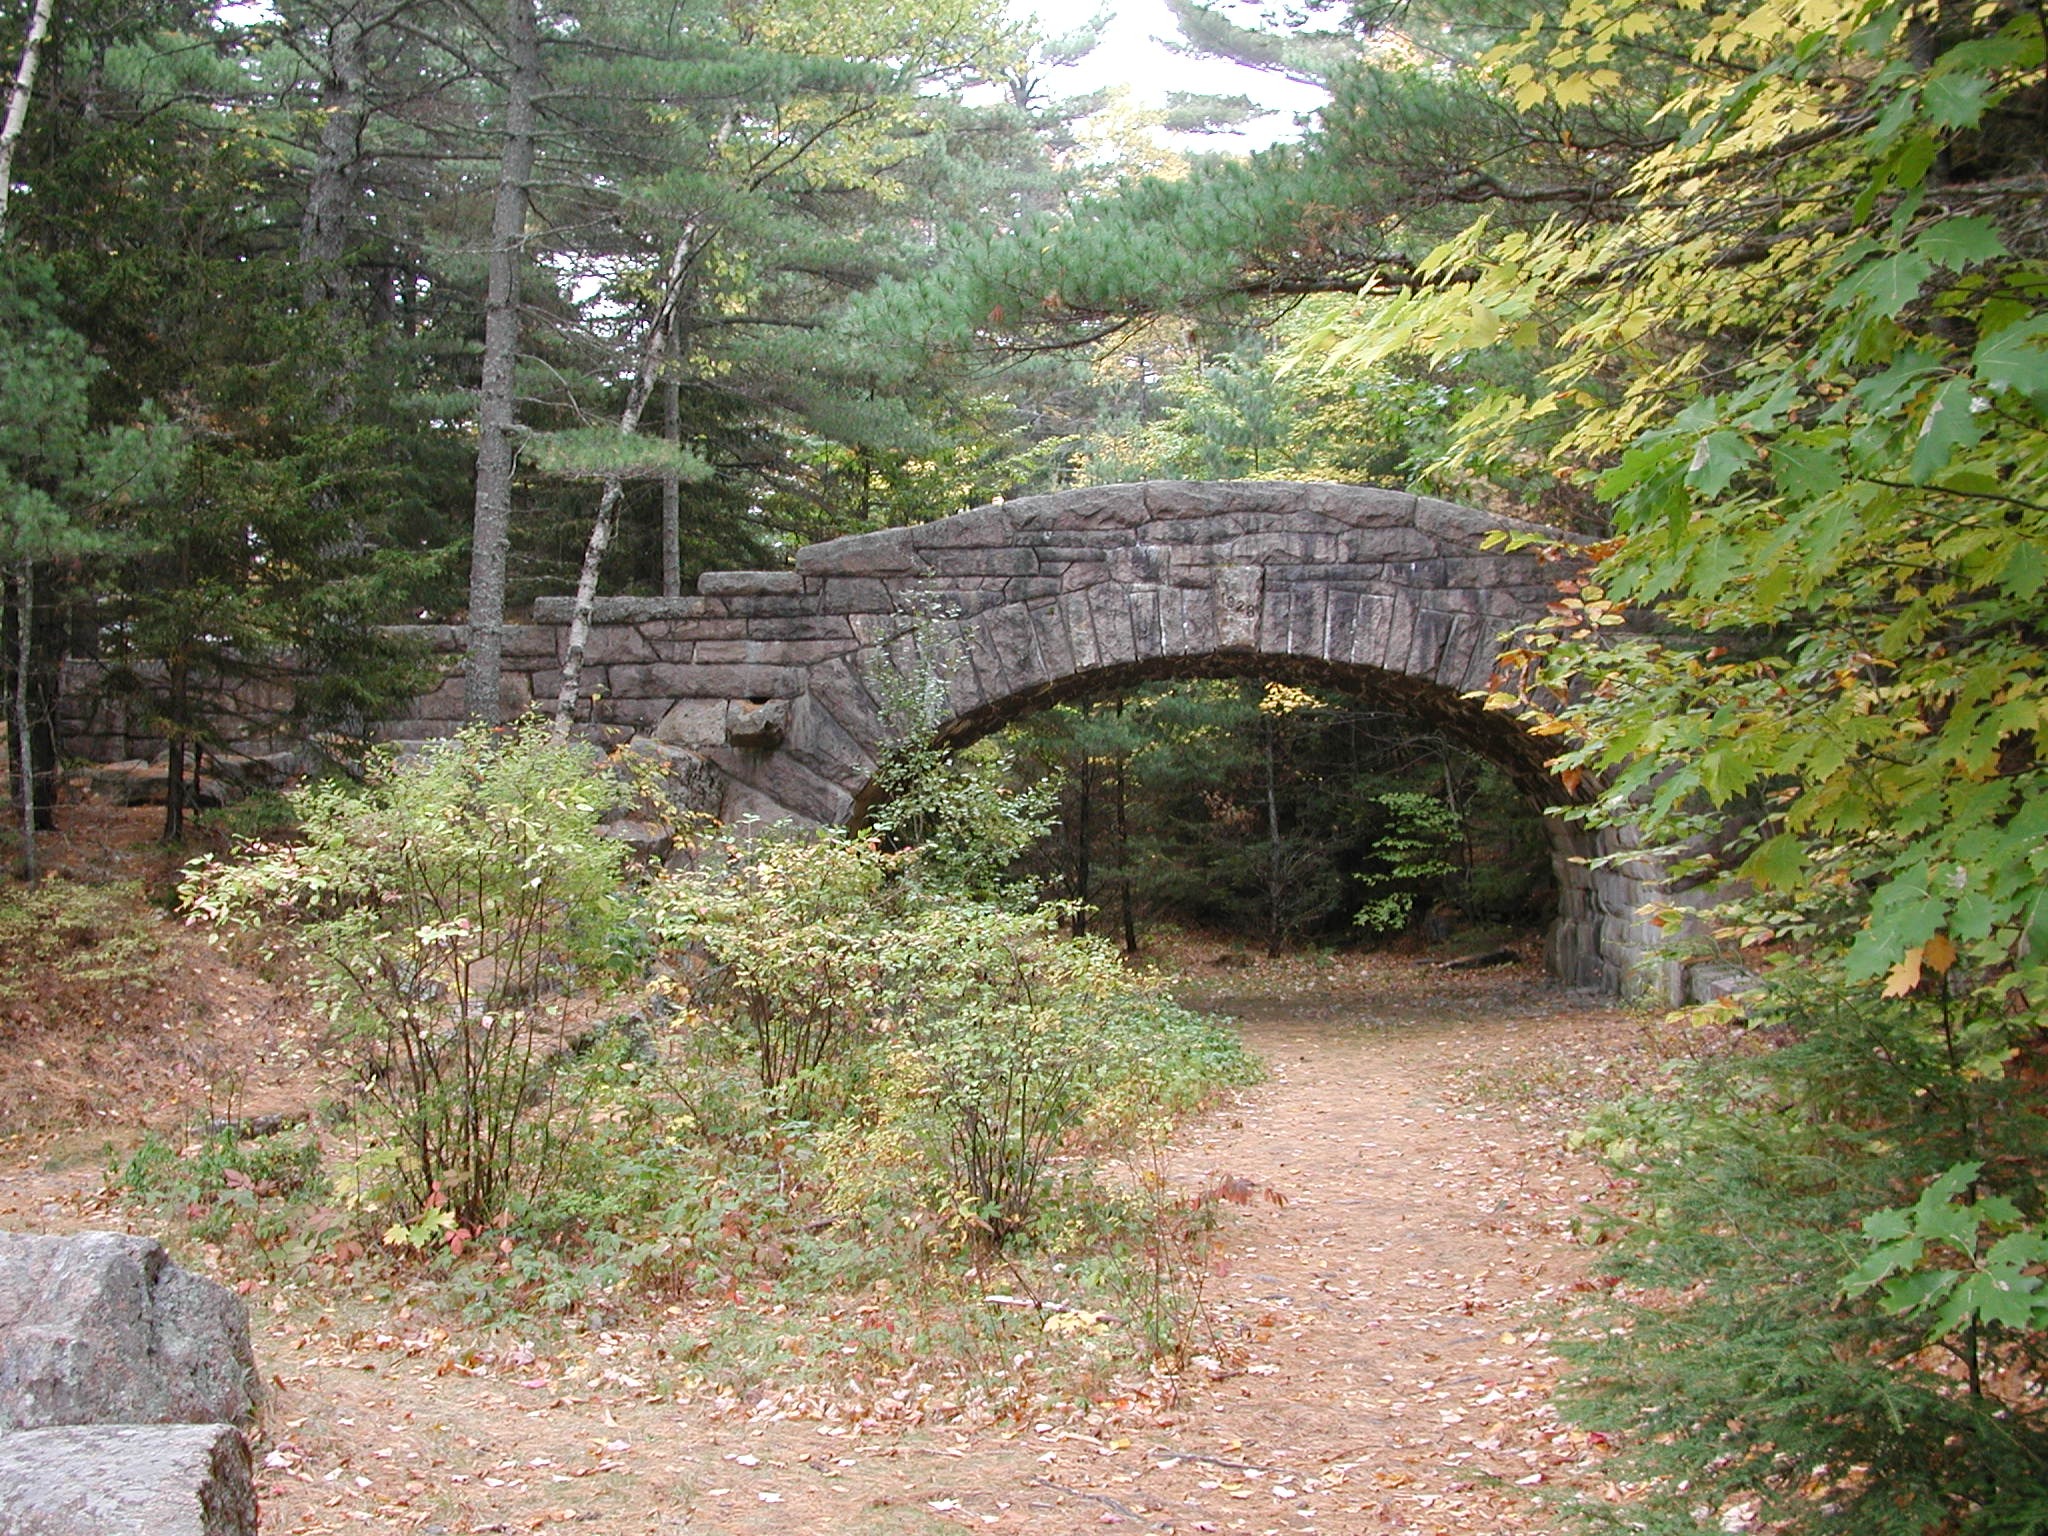
nature, forest, path, trail, bridge, trees, woods, woodland, nature trail, maine, stone bridge, acadia national park, nonbuilding structure